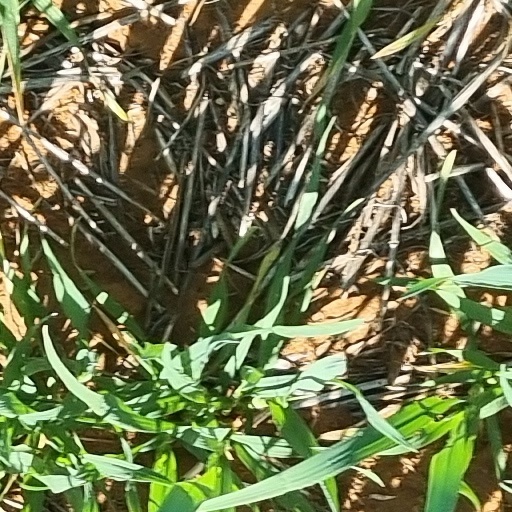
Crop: wheat